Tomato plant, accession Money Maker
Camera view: tilt-top (135 deg); turntable rotation: 30 degrees
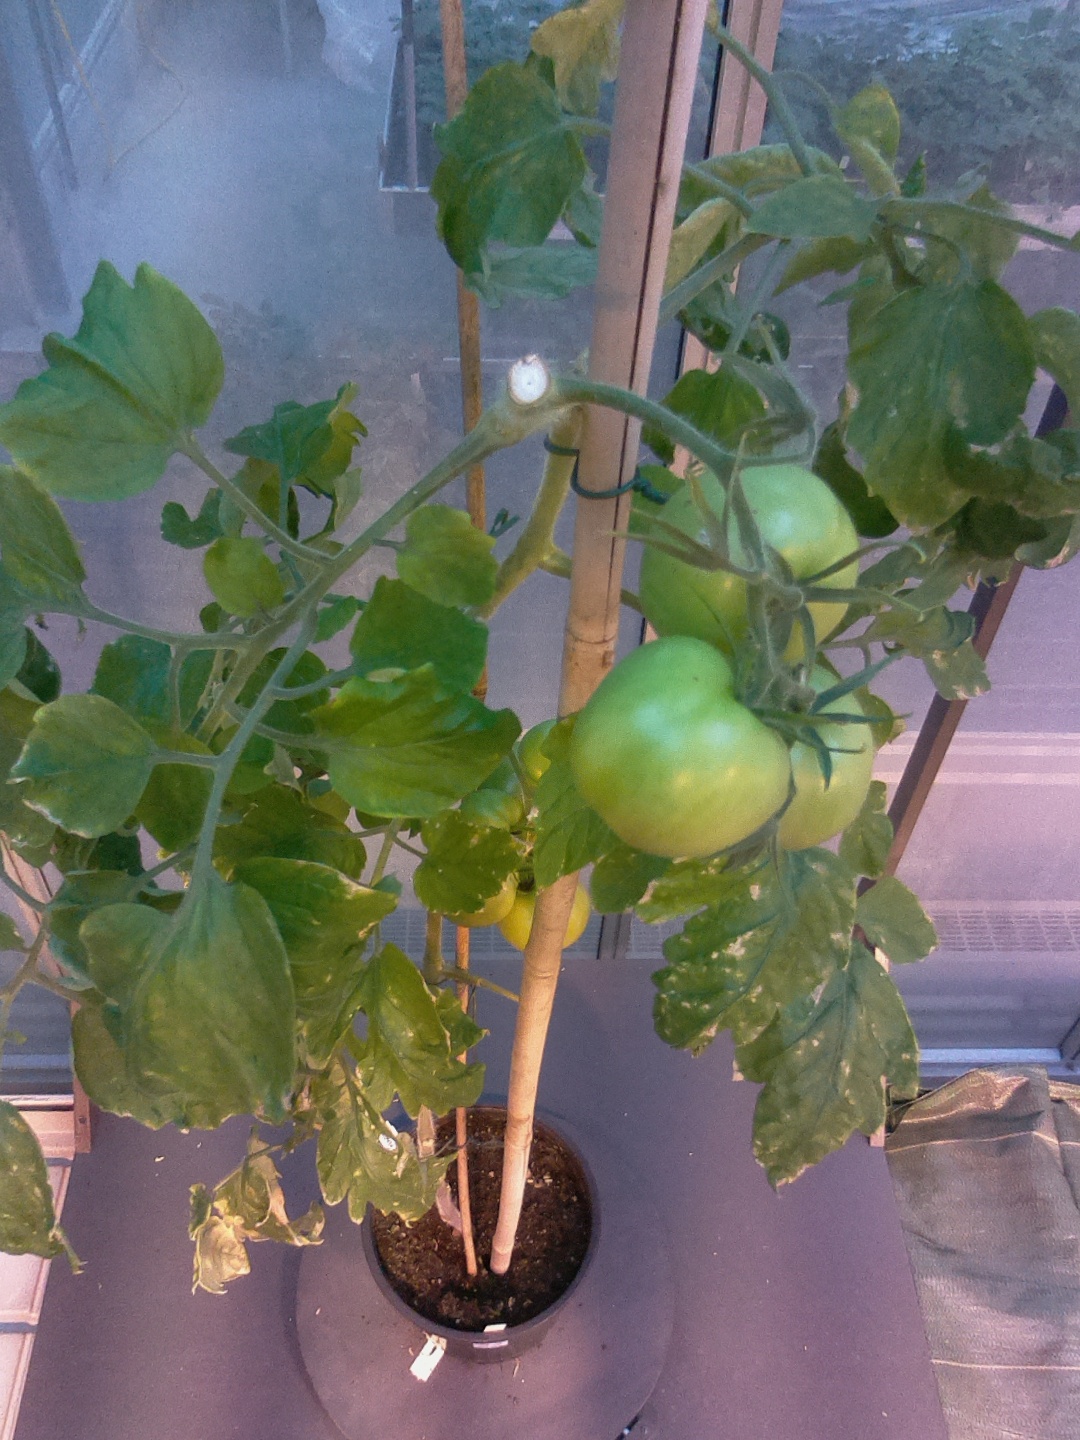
BBCH growth stage 80: fruits start showing typical ripe color (orange -> red)